Victor Sparre

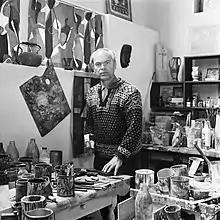
Victor Sparre in his studio, 1969

Victor Sparre (né Smith; 4 November 1919 – 16 March 2008) was a Norwegian painter, glass designer and non-fiction writer.